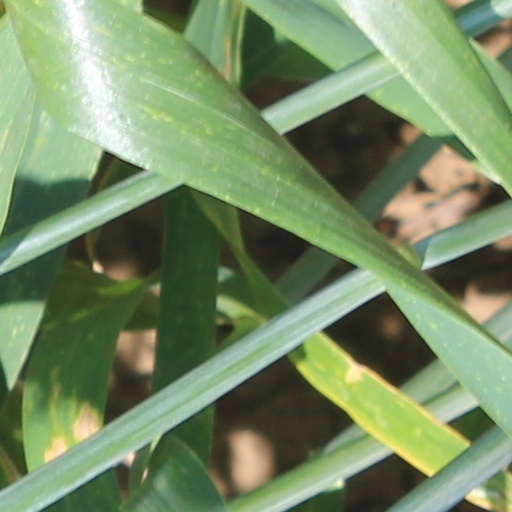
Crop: wheat